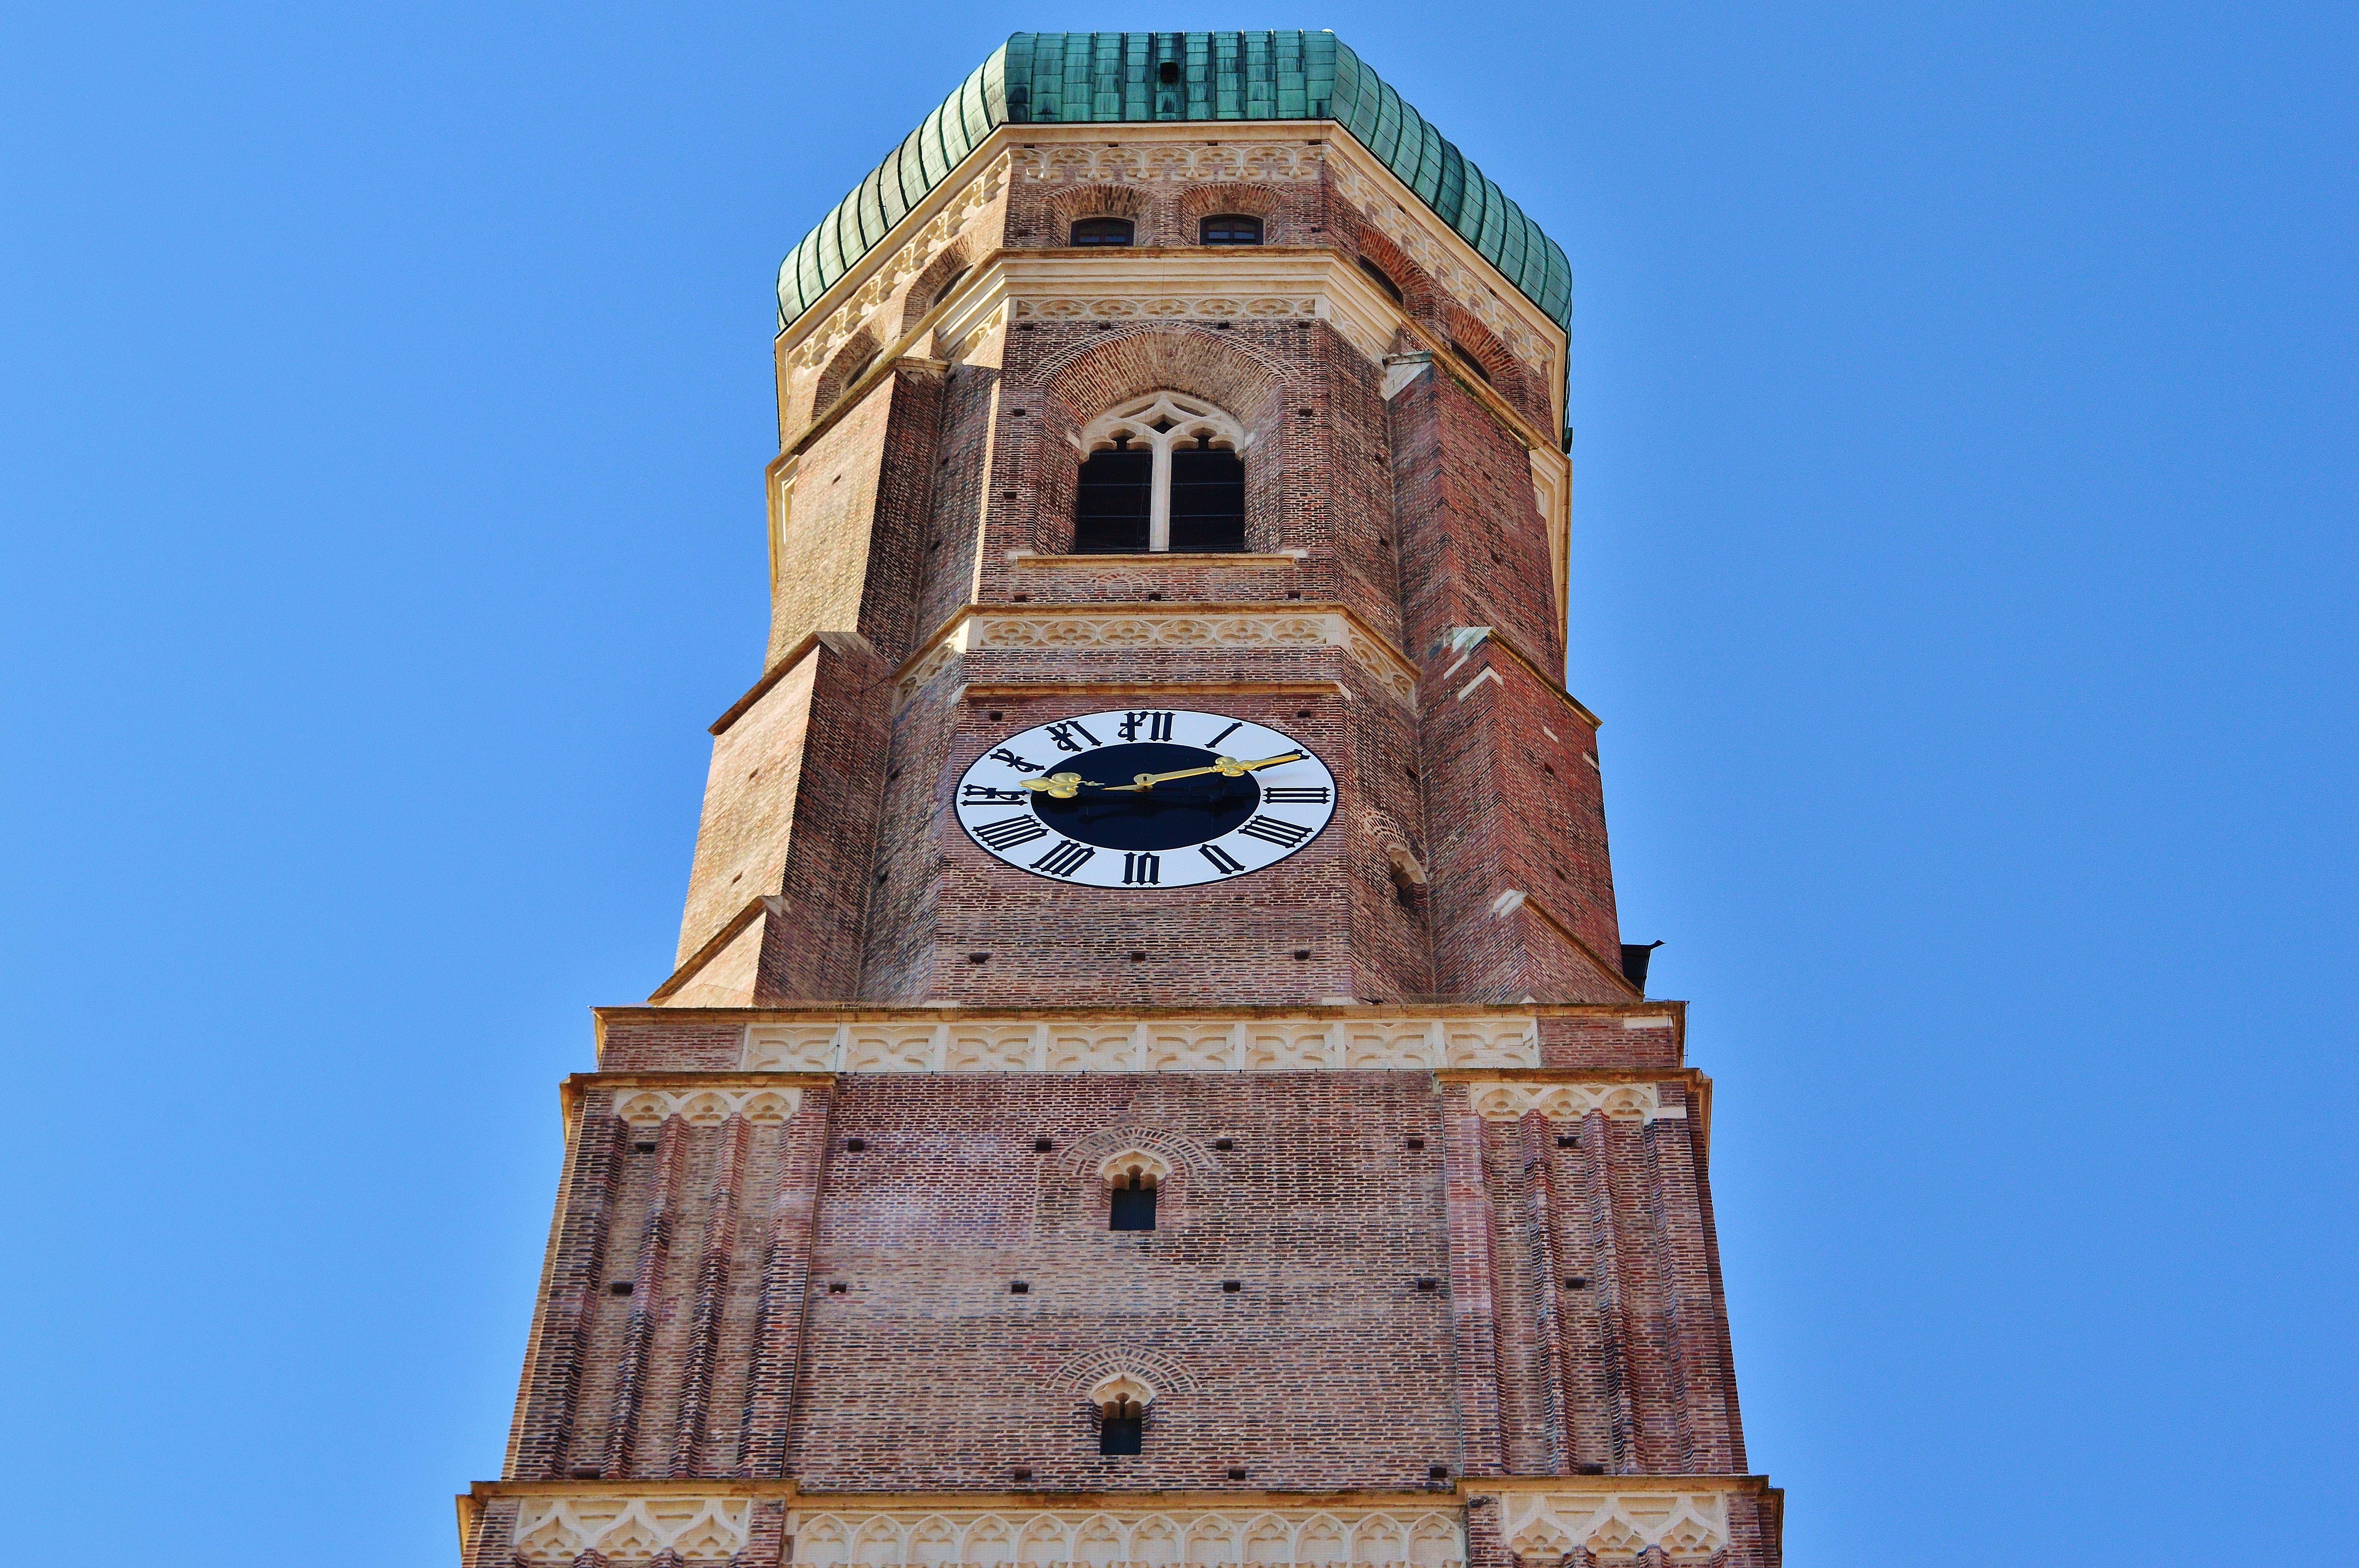
tower, landmark, facade, church, chapel, place of worship, clock tower, bell tower, spire, steeple, bavaria, munich, frauenkirche, state capital